Church architecture in Scotland

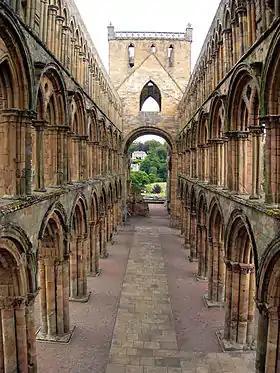
The nave of Jedburgh Abbey, one of the most complete Romanesque buildings to survive in Scotland.

Church architecture in Scotland incorporates all church building within the modern borders of Scotland, from the earliest Christian structures in the sixth century until the present day. The early Christian churches for which there is evidence are basic masonry-built constructions on the west coast and islands. As Christianity spread, local churches tended to remain much simpler than their English counterparts. By the eighth century more sophisticated ashlar block-built buildings began to be constructed. From the eleventh century, there were larger and more ornate Romanesque buildings, as with Dunfermline Abbey and St Magnus Cathedral in Orkney. From the twelfth century the introduction of new monastic orders led to a boom in ecclesiastical building, often using English and Continental forms. From the thirteenth century elements of the European Gothic style began to appear in Scotland, culminating in buildings such as Glasgow Cathedral and the rebuilt Melrose Abbey. Renaissance influences can be seen in a move to a low-massive style that was probably influenced by contacts with Italy and the Netherlands.